Polikarpov I-3

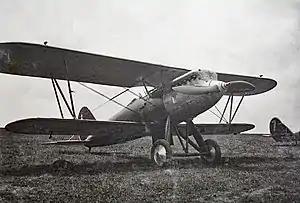
Polikarpov I-3

The Polikarpov I-3 was a Soviet fighter designed during the late 1920s. It entered service in 1929, but was retired in 1935 with the advent of fighters with higher performance.